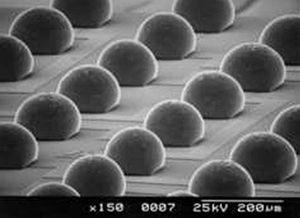
photo electroless nickel